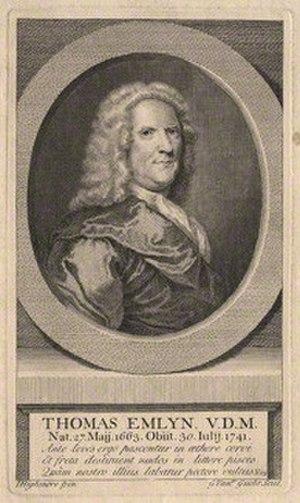
Thomas Emlyn est un ministre anglican non conformiste anglais.